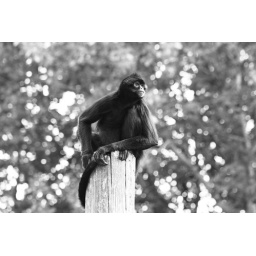
Blackpool Zoo spider monkey in black and white